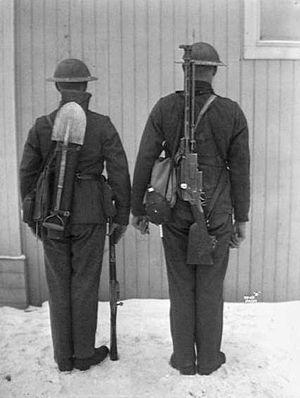
Anders Beer Wilse est un photographe norvégien.